Frank Nelson Doubleday

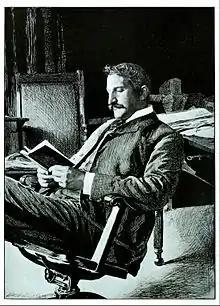
Frank N. Doubleday by V. Floyd Campbell

Frank Nelson Doubleday (January 8, 1862 – January 30, 1934), known to friends and family as "Effendi" (phonetic "F.N.D."), founded the Doubleday & McClure Company in 1897, which later operated under other names. Starting work at the age of 14 after his father's business failed, Doubleday began with Charles Scribner's Sons in New York.